History of rail transport in Turkey

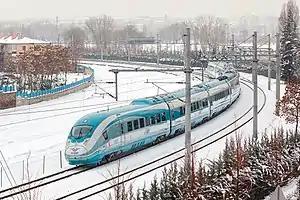
High-speed electric multiple unit HT80101, in Ankara, Turkey

In the years following World War II, the emphasis in transportation shifted to asphalt road and highway construction; it was not until the end of the 20th century that railways returned to favour with major passenger infrastructure projects being initiated, and five thousand kilometres of new lines planned for construction.